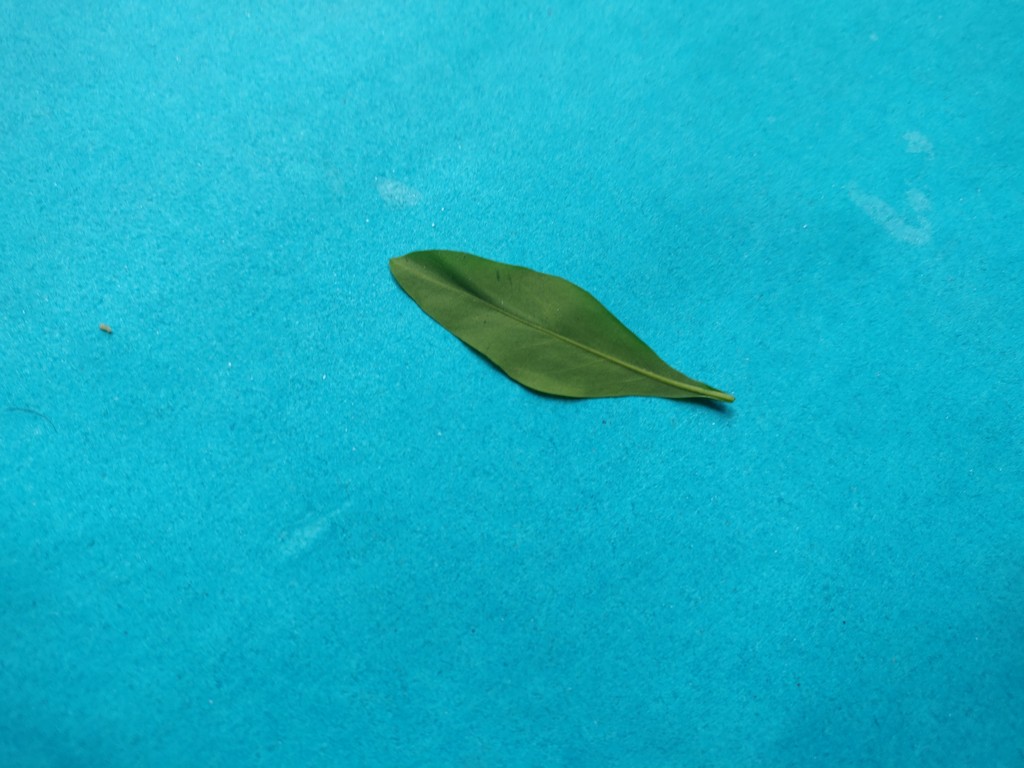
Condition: Healthy
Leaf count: single
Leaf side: back